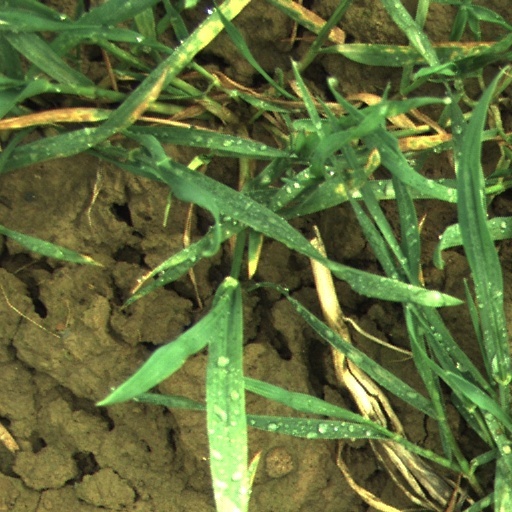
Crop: wheat